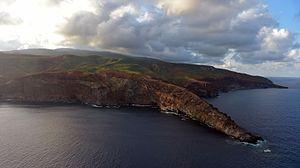
Les parcs nationaux du Mexique sont un ensemble de 67 aires protégées. Ils sont administrés par la Comisión Nacional de Áreas Naturales Protegida.
Les îles Revillagigedo, en espagnol Islas Revillagigedo ou Archipiélago de Revillagigedo, sont un archipel volcanique du Mexique situé dans l'Est de l'océan Pacifique nord, au large de la péninsule de Basse-Californie. Remarquables pour leurs écosystèmes, elles forment un parc national et sont inscrites au patrimoine mondial.
Cet article recense les zones humides du Mexique concernées par la convention de Ramsar.